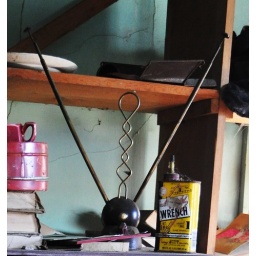
"unneeded reception" in the I am done room @ guitar house